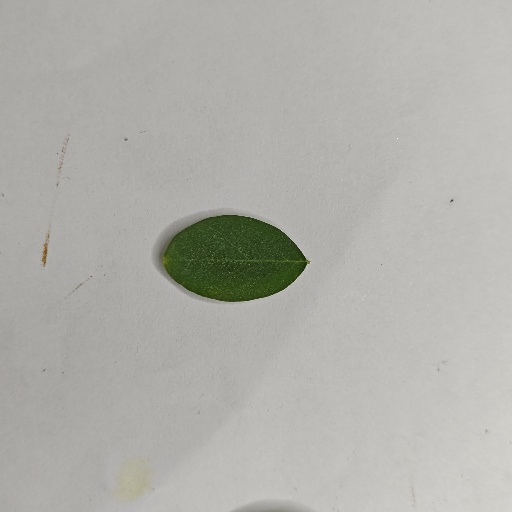
Species: Sojina
Leaf condition: Healthy Leaf